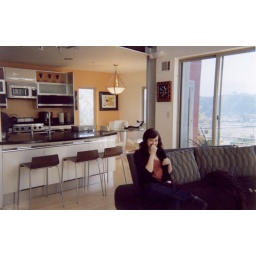
i slammed my finger in her bathroom door